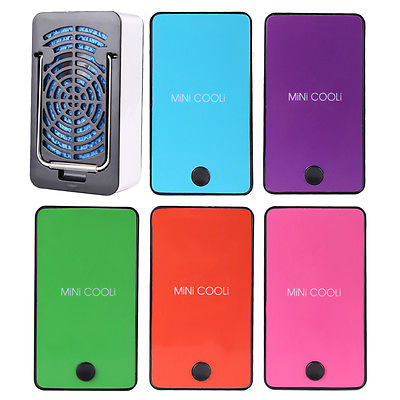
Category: fan